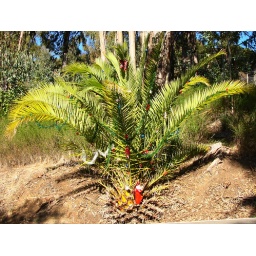
An actual hobo Christmas tree decorated by ACTUAL hobos on the road behind my house